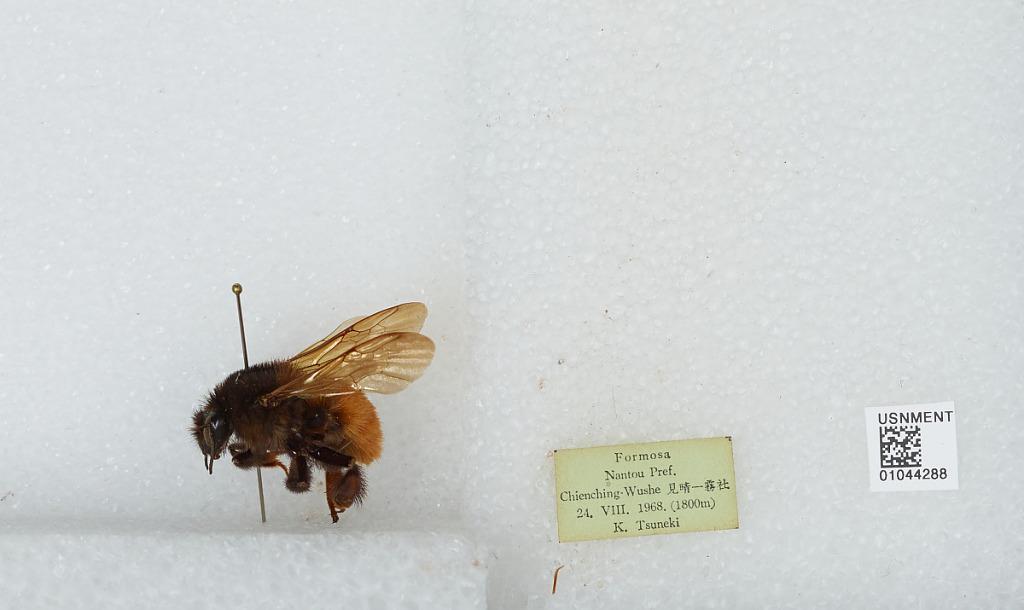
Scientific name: Bombus sp.
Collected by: K. Tsuneki
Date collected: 1968-8-24
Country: Taiwan
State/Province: Taiwan
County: Nantou
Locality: Chienching-Wushe